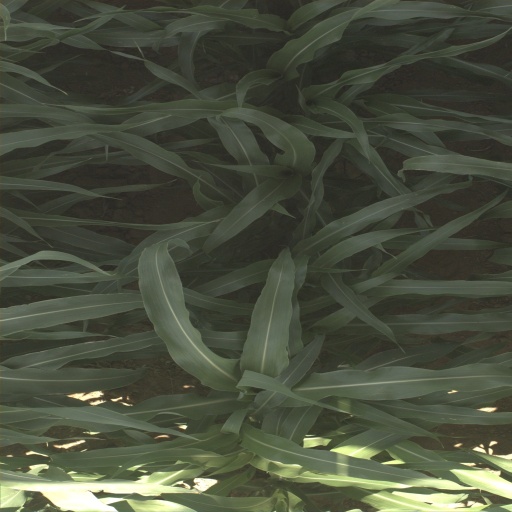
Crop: sorghum